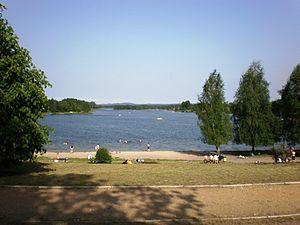
Le lac artificiel Sosina à Jaworzno.